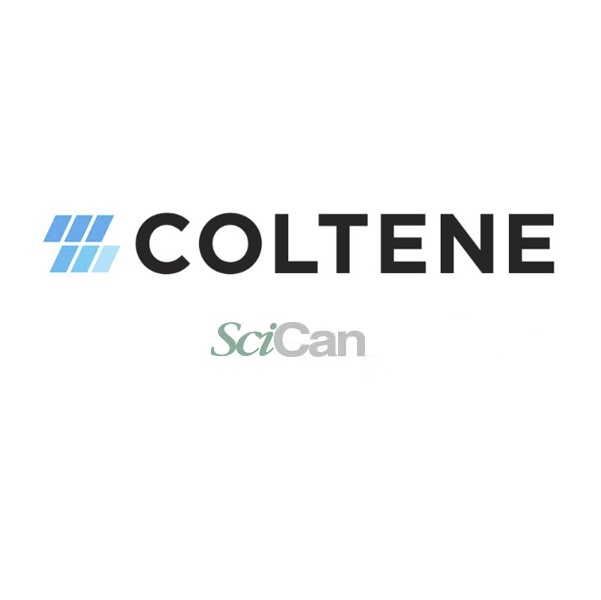
PCB RFID Board 7000
Brand: Scican
PCB RFID Board 7000
Category: Electronics > Circuit Boards & Components > Printed Circuit Boards > Scanner Circuit Boards